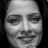
Emotion: happy